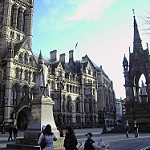
Label: buildings